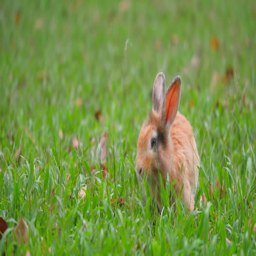
young rabbit eating grass in the forest